2022 Ottawa municipal election

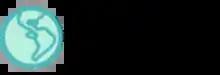
Campaign logo

Mike Maguire, 61, is an independent management consultant and a former public servant. He was the mayoral runner-up in the 2014 and a candidate in 2010. He considers himself to on the right wing of the political spectrum.